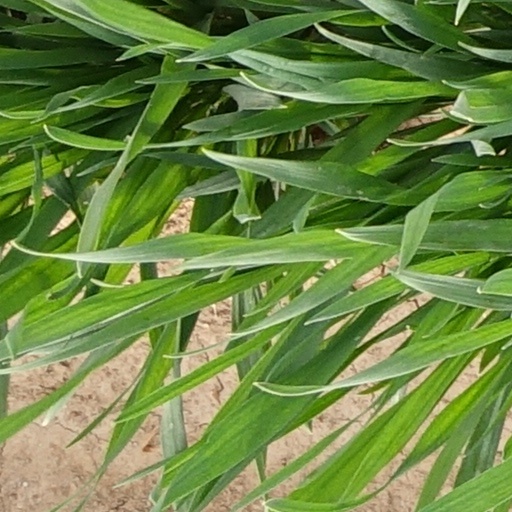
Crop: wheat